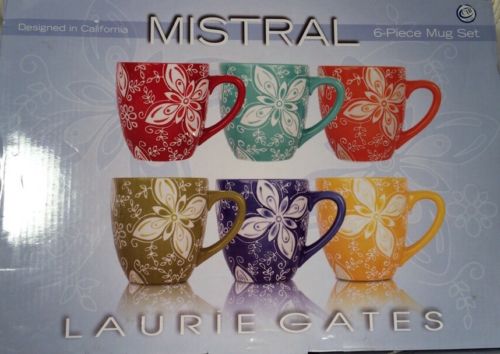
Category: mug